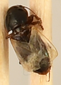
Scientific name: Harpalus desertus
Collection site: North Sterling NEON (STER), plot STER_027